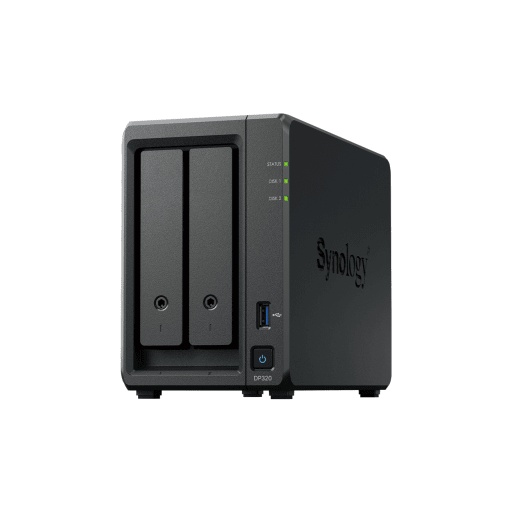
dispositivo de protección de datos DP320 8 tb raid 1 amd r1600 8 gb ram protección ransomware recuperación flexible
Descubre el dispositivo de protección de datos Synology ActiveProtect DP320, equipado con un potente CPU AMD R1600 de 2 núcleos, 8 GB de RAM y almacenamiento RAID 1 con 2 HDD de 8 TB. Ofrece implementación rápida con configuración automática de RAID y protección avanzada contra ransomware, ideal para la recuperación de datos críticos. Su diseño compacto (166 x 106 x 223 mm) y peso ligero (2,9 kg) lo hacen perfectos para todas las empresas. Características Implementación rápida con configuración automática de RAID y partición de discos Protección de cargas de trabajo: VMware vSphere, Microsoft Hyper-V, Windows, macOS, Linux, NetApp ONTAP, Nutanix Files, Microsoft 365, Oracle Database, Microsoft SQL Server Copia de seguridad fiable con verificación automática y recuperación flexible (P2V/V2V) Defensa contra ransomware con inmutabilidad, almacenamiento WORM y cifrado de datos Deduplicación global en origen para optimización de espacio y ancho de banda Beneficios Protección avanzada contra ciberataques, incluyendo ransomware Flexibilidad en la recuperación de datos, reduciendo tiempos de inactividad Optimización del uso de recursos de almacenamiento y ancho de banda Facilidad de implementación y gestión para personal técnico Ajuste a las normativas y estándares de seguridad de datos empresariales Aplicaciones Protección de Datos Empresariales Recuperación ante Desastres Defensa contra Ransomware
Brand: Synology
Category: Electronics > Electronics Accessories > Computer Components > Storage Devices > Network Storage Systems